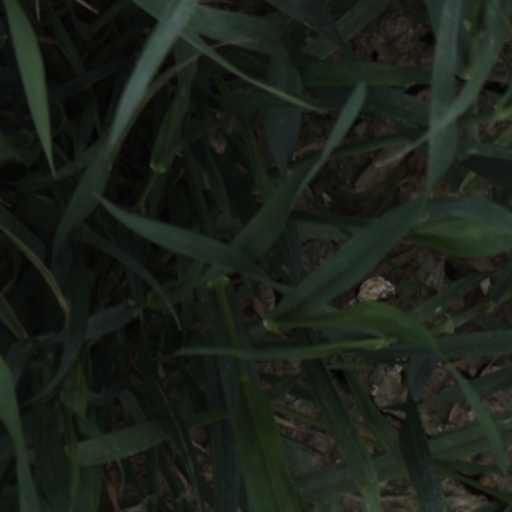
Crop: wheat